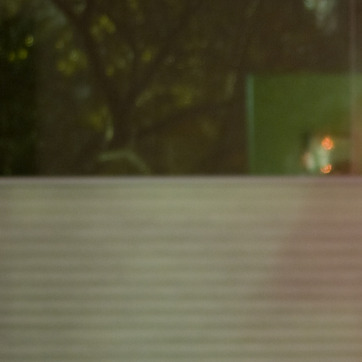
Material: plastic